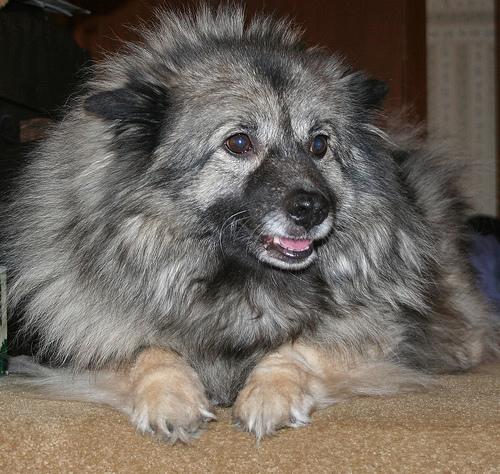
Breed: keeshond